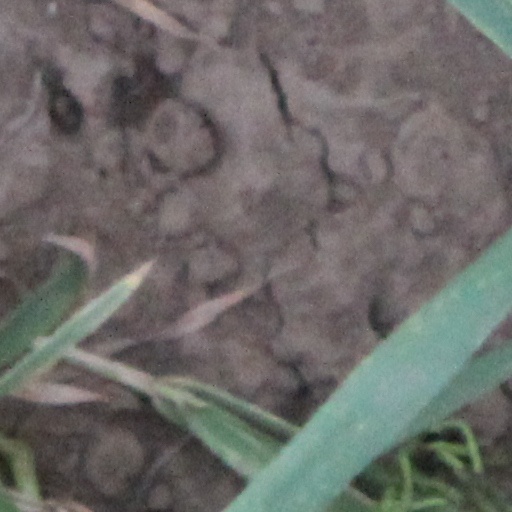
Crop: wheat